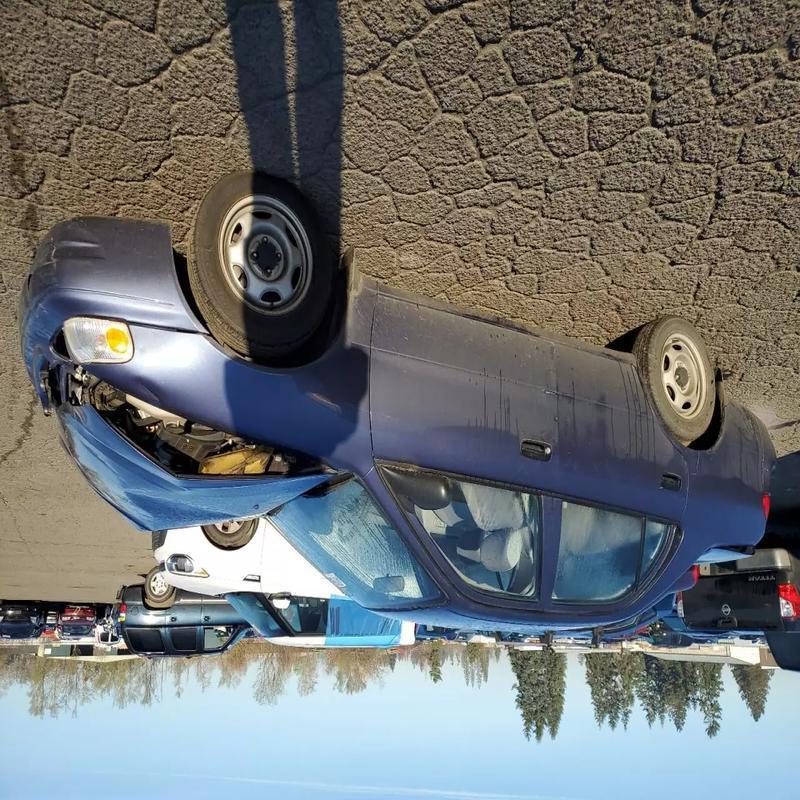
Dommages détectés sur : pare-choc avant, capot, aile avant droite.
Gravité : majeur